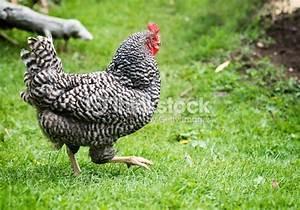
chicken